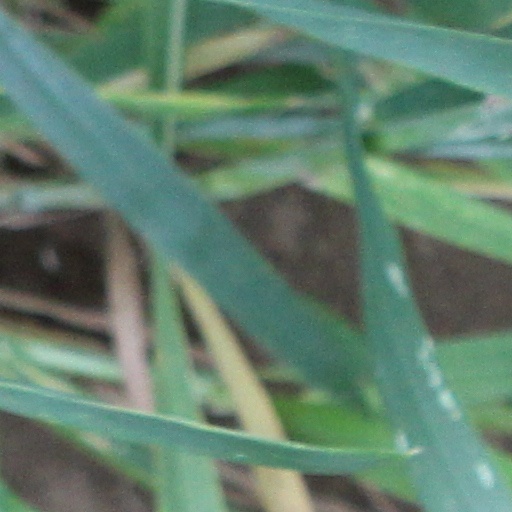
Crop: wheat